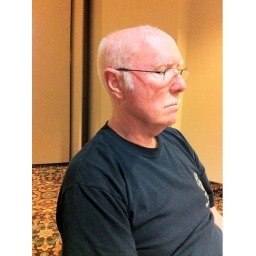
A little red wine and we're holding a mirror under his nose.